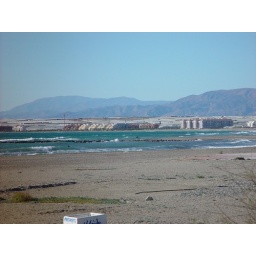
The beach set against the mountains